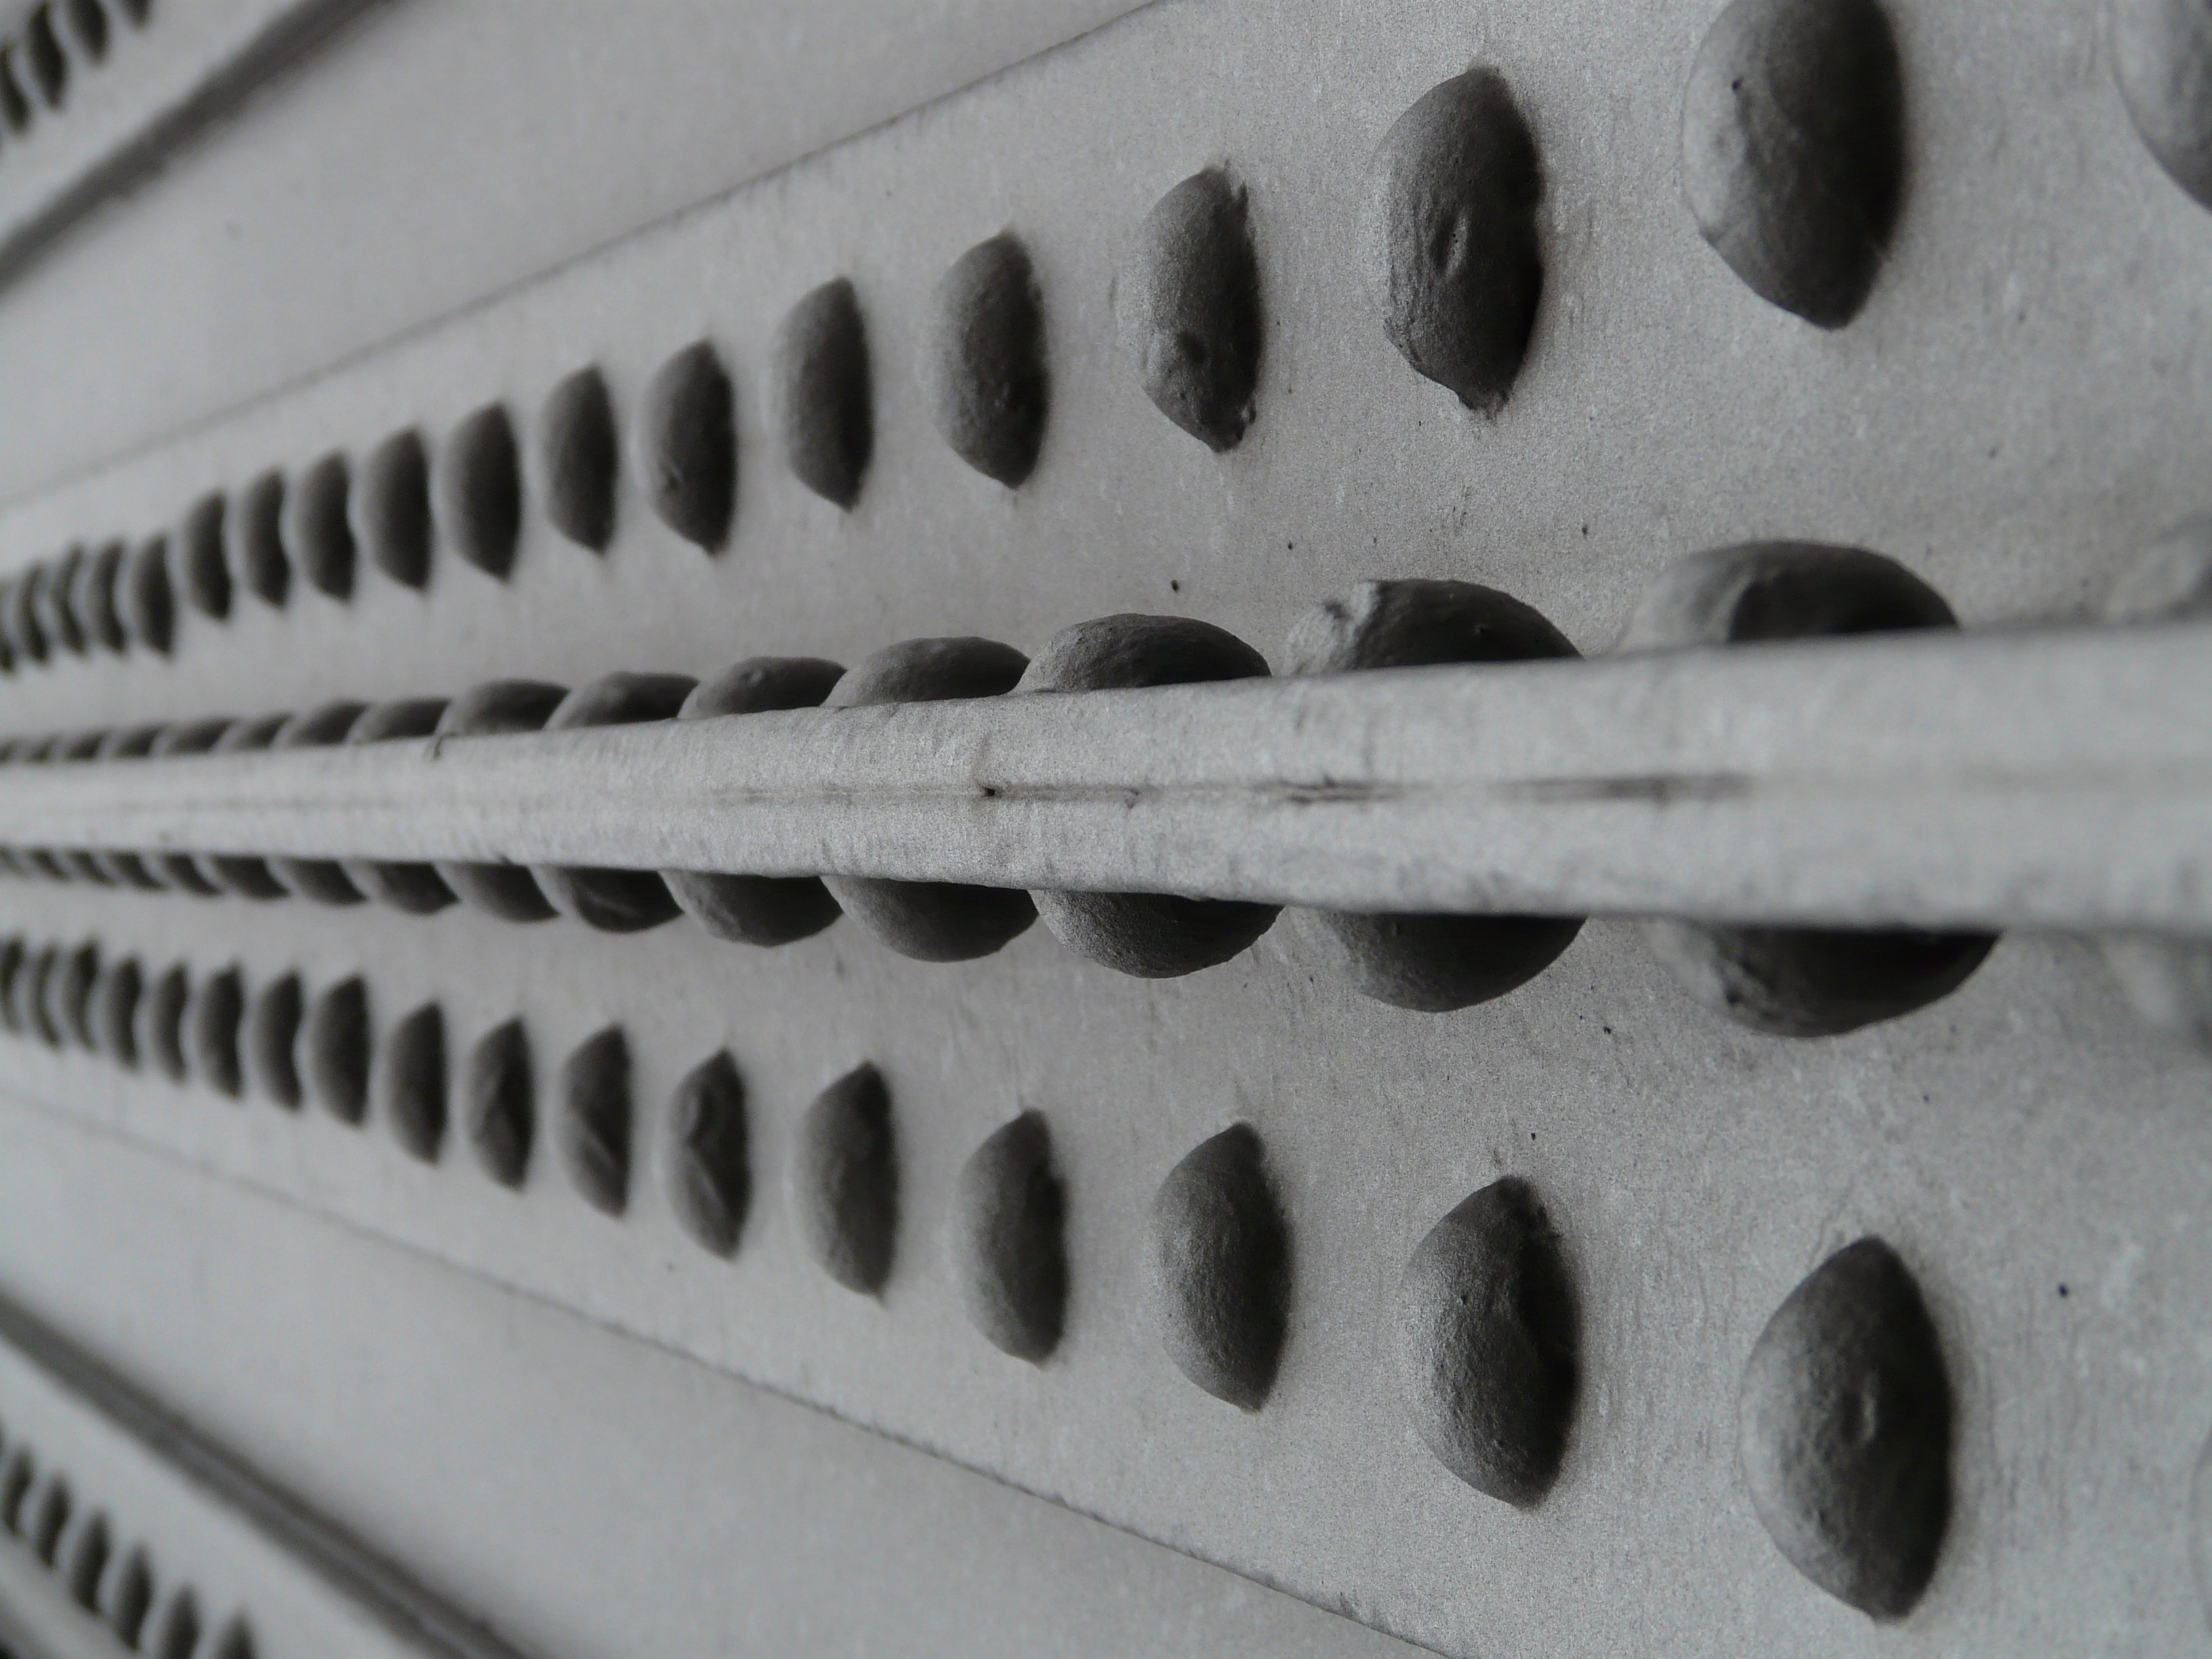
black and white, white, wall, line, metal, monochrome, iron, rivet, iron carrier, monochrome photography